Chamberlin Springs

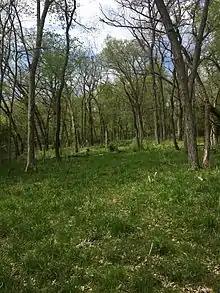
Picnics and other social events would have taken place in this area just above the springs.

At the peak of its of fame, the site could garner quite the gathering on the weekends. Drinking from the waters was a social event and guests hosted often large picnics in the grassy clearing just above the springs. In fact, the old road leading to the springs suffered from heavy erosion due to the heavy traffic the springs brought, prompting city officials to consider building a trolley line to the area. Guests from far away would sometimes even stay in the Chamberlin family home nearby.